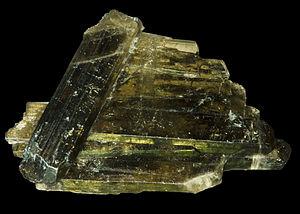
Epidote Localité: Green Monster Mountain, Prince of Wales Island, Prince of Wales-Outer Ketchikan Borough, Alaska, Etats-Unis Taille
Une épidote est une espèce minérale du groupe des silicates sous-groupe des sorosilicates, de formule Ca₂Al₂O(OH) avec des traces de magnésium et de manganèse. Ce minéral peut donner des cristaux prismatiques longs jusqu'à 35 cm. Il est assez répandu et donne des gemmes qui peuvent être taillées.
Les pierres fines sont des pierres gemmes non classées parmi les quatre pierres précieuses. Bien que parfois appelées semi-précieuses, ce terme est interdit dans le commerce, en France, par un décret du 14 janvier 2002.